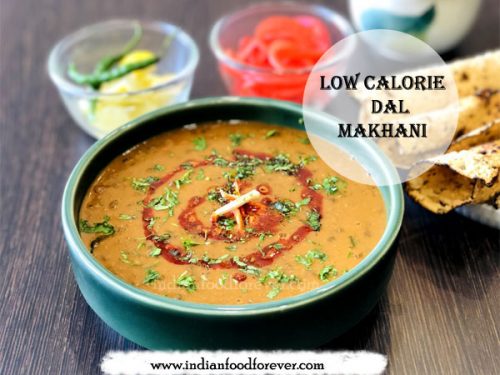
Dish: dal_makhani